K. Ramnoth

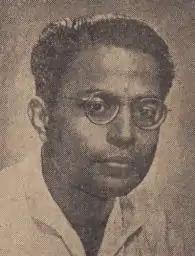

K. Ramnoth (1912–1956) was an Indian cinematographer and director active in Tamil cinema.